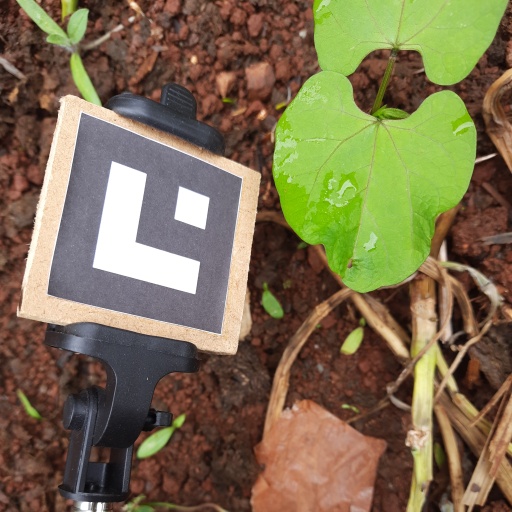
Observations: wavy surface, eating holes in the center, with water drops, under shade